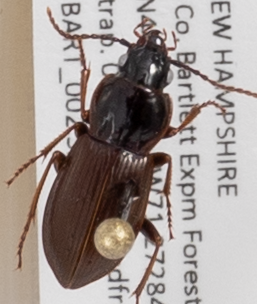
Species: Pterostichus pensylvanicus
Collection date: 2019-09-04
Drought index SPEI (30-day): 0.27
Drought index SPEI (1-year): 0.966
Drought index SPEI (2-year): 0.732